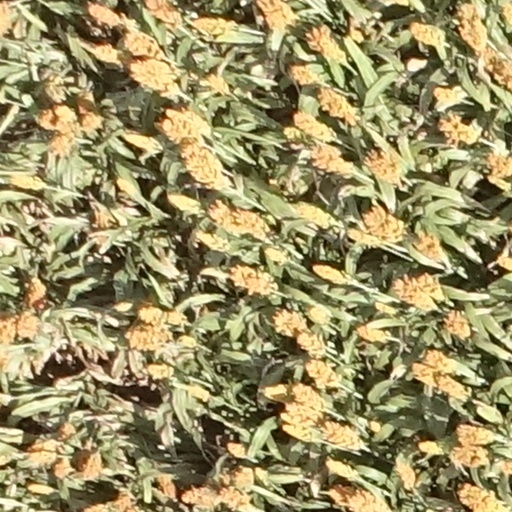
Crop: sorghum